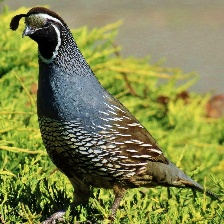
Species: CALIFORNIA QUAIL
Scientific name: CALLIPEPLA CALIFORNICA
ImageNet parent category: quail